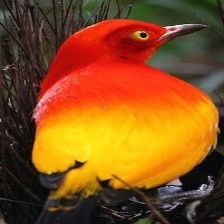
Species: FLAME BOWERBIRD
Scientific name: SERICULUS ARDENS